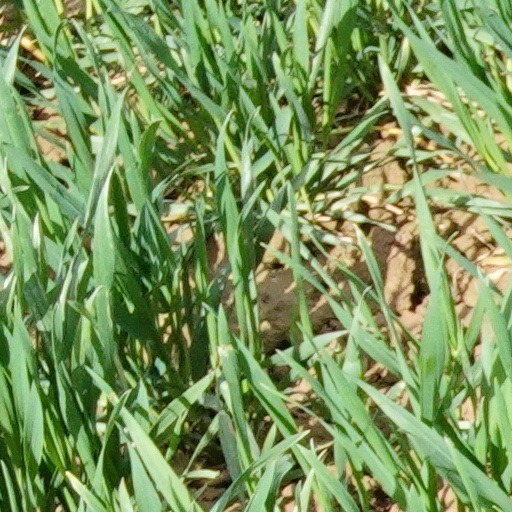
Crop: wheat